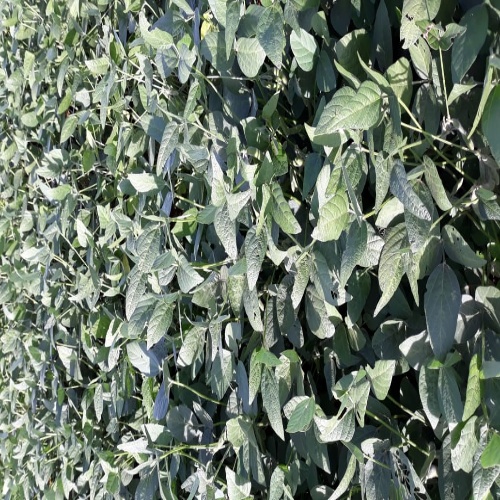
Label: Caterpillar